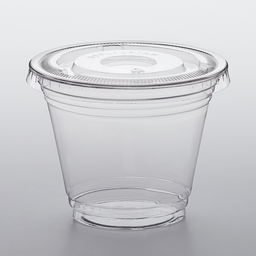
Label: plastic